Whim Creek copper mine

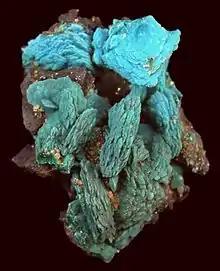
Azurite-Chrysocolla-Malachite specimen from Whim Creek. 5.0 x 4.0 x 2.9 cm.

The Whim Creek Copper Mine extracts two volcanogenic massive sulfide ore deposits, namely Mons Cupri (lit. "copper mountain") and Whim Creek, which are located within the Cistern Formation and Rushalls Slate sedimentary members, which are part of a series of rift-related felsic, intermediate and mafic volcanic rocks known as the Whim Creek Group. The Whim Creek Group is approximately 2.9 to 2.8Ga old and lies unconformably upon an older basement of Portree Granite.